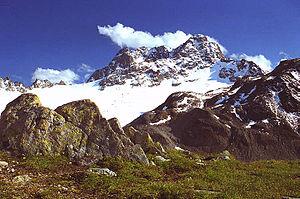
Cet article a pour but de lister les principaux sommets de la vallée de l'Engadine. Ils sont classés géographiquement, en partant du sud-ouest jusqu'au nord-est.
Le Piz Kesch ou Piz d'Es-Cha en romanche est un sommet des Alpes, à 3 418 m, point culminant de la chaîne de l'Albula, en Suisse. Sa voie d'accès se fait par les refuges suivants : Es-cha Hütte ou Keschhütte.